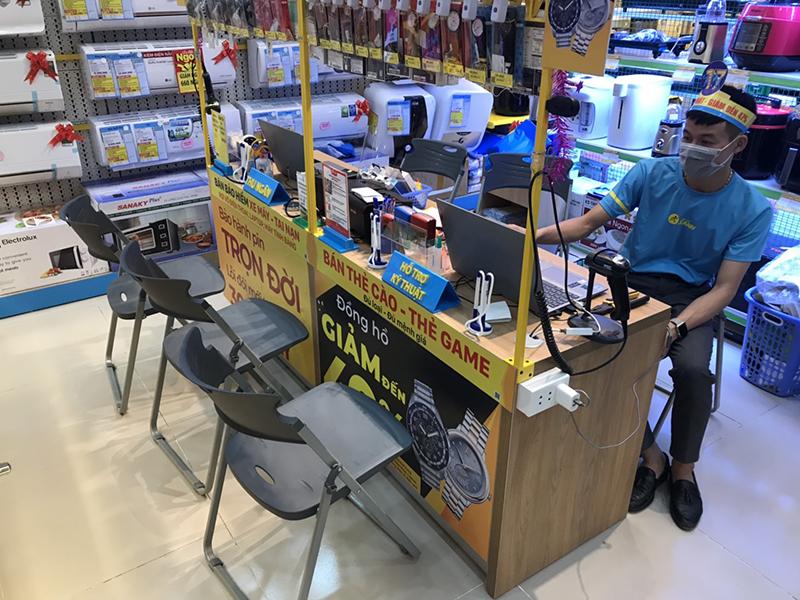
có một người đàn ông đang ngồi đối diện một cái máy tính xách tay